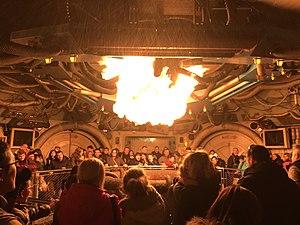
Armageddon est un film américain de science-fiction, réalisé par Michael Bay et sorti en 1998.